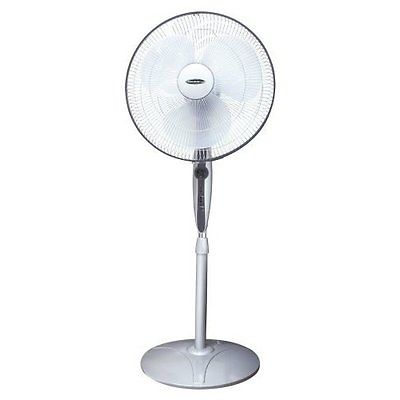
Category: fan